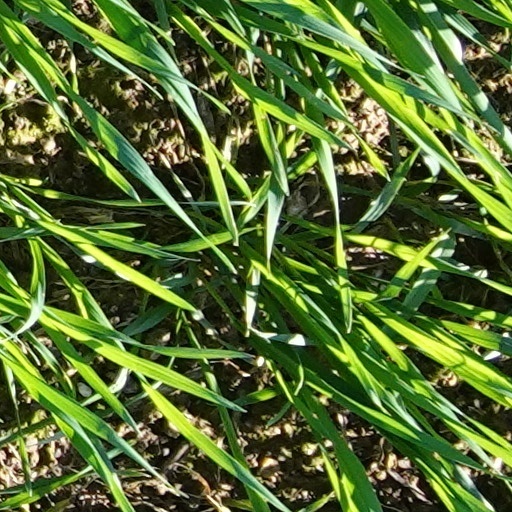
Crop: wheat